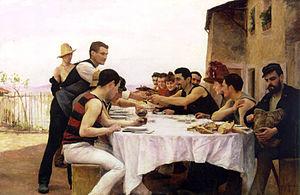
Émile Friant, né à Dieuze le 16 avril 1863 et mort à Paris le 9 juin 1932, est un peintre, graveur et sculpteur naturaliste français.